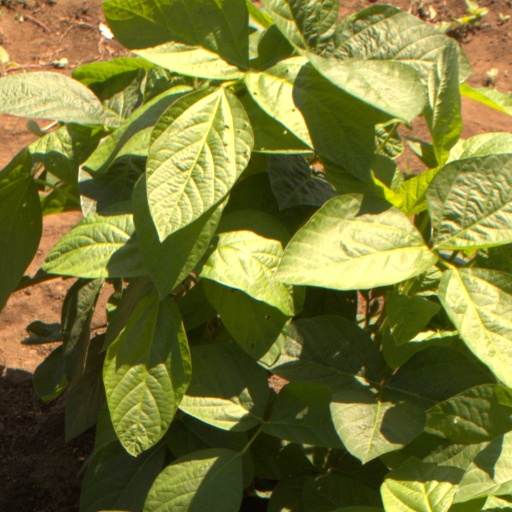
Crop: soybean